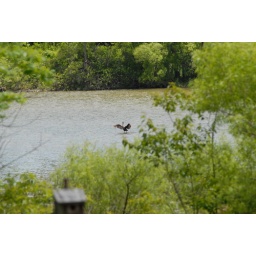
blue heron landing in water